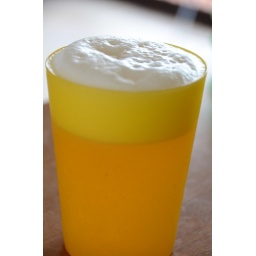
021/365 good headed beer in a yellow plastic cup